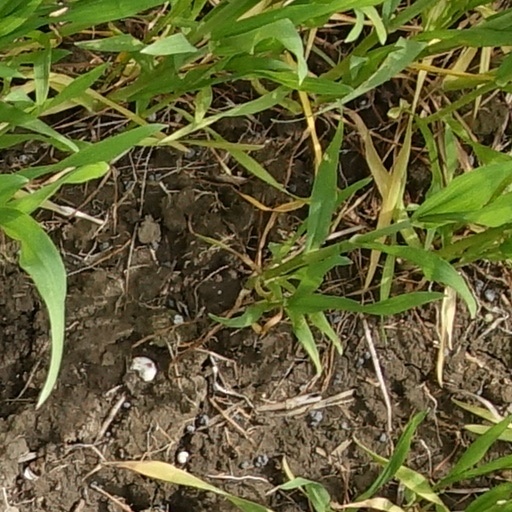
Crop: wheat